All the Knowledge in the World

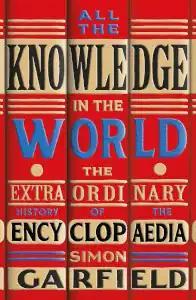

All the Knowledge in the World: The Extraordinary History of the Encyclopedia is a nonfiction book by Simon Garfield, a British journalist and nonfiction author. It covers the history of encyclopedias from Ancient Greece to Wikipedia, with a focus on "Encyclopædia Britannica".